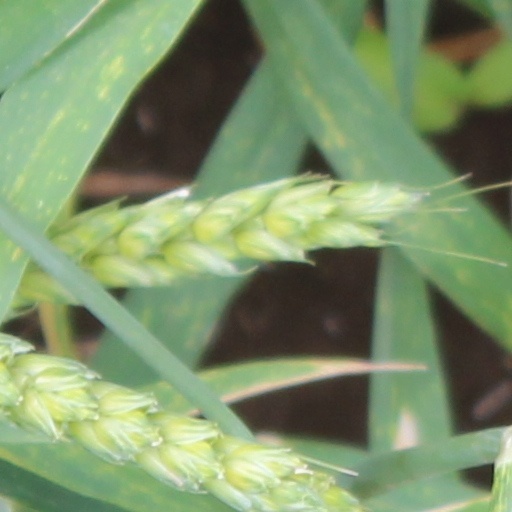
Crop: wheat